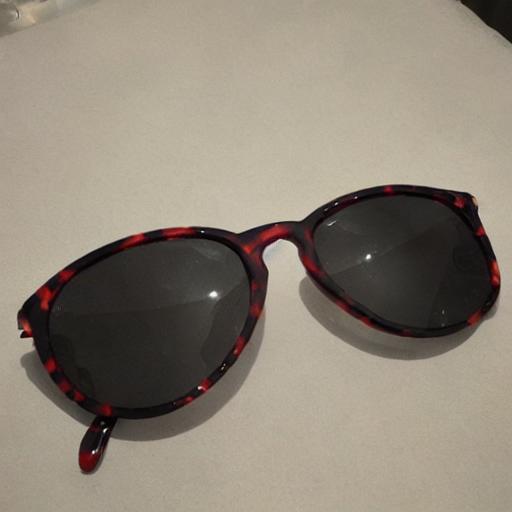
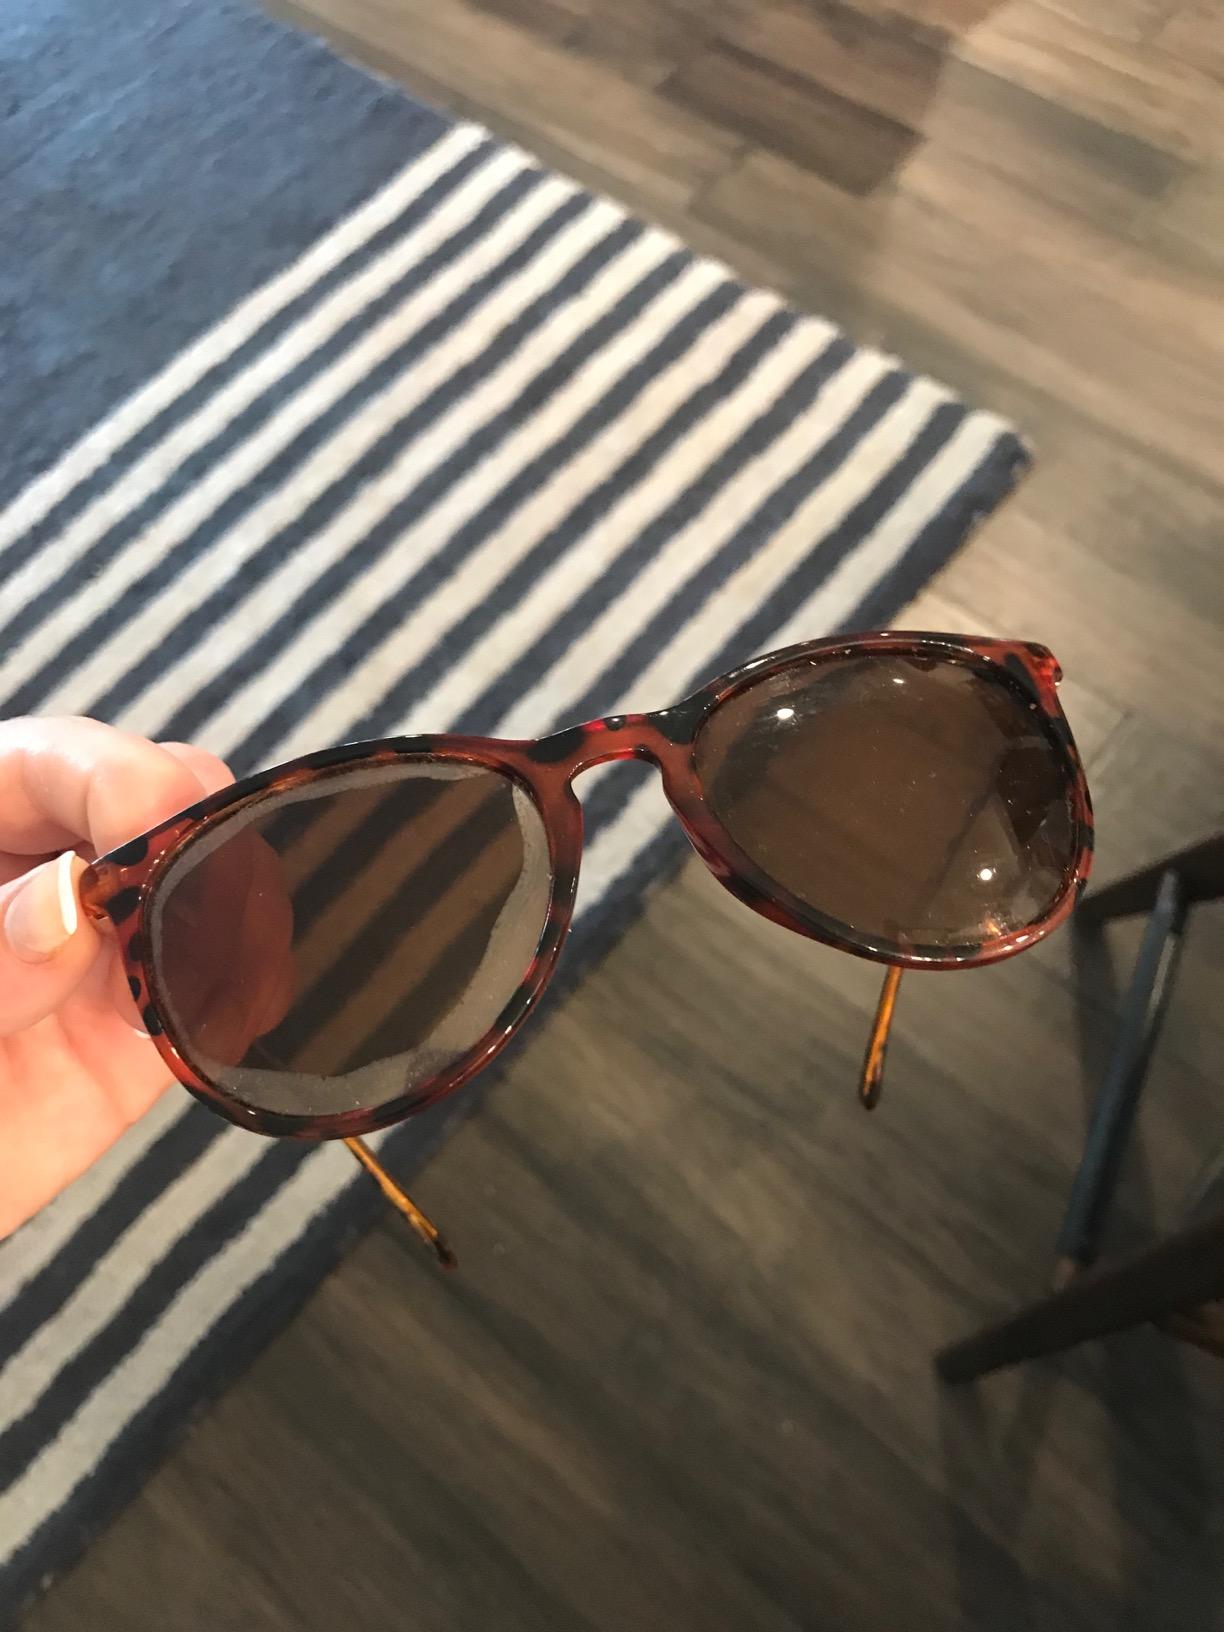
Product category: accessories_sunglasses
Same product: no